Mickey Demetriou

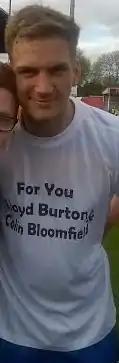
Demetriou following Shrewsbury Town's promotion to League One in 2015

Michael David Demetriou (born 12 March 1990) is an English footballer who plays as a defender for club Crewe Alexandra. He has played internationally for England C, making his debut against Bermuda on 4 June 2013.